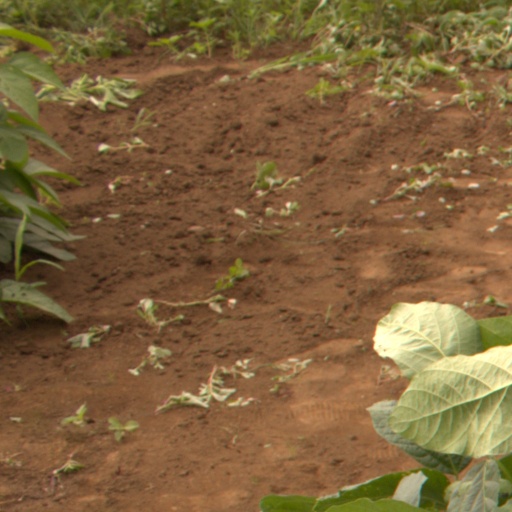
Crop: soybean